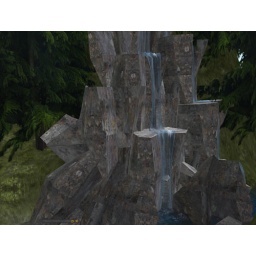
The rocks are made in 3DS Max Primcomposer. The water sculptie is made in ZBrush